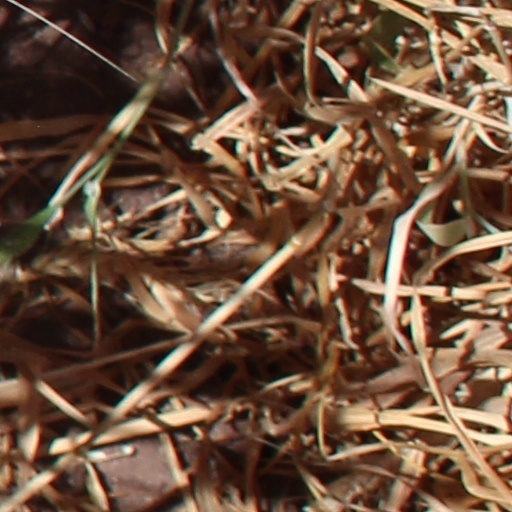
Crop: wheat